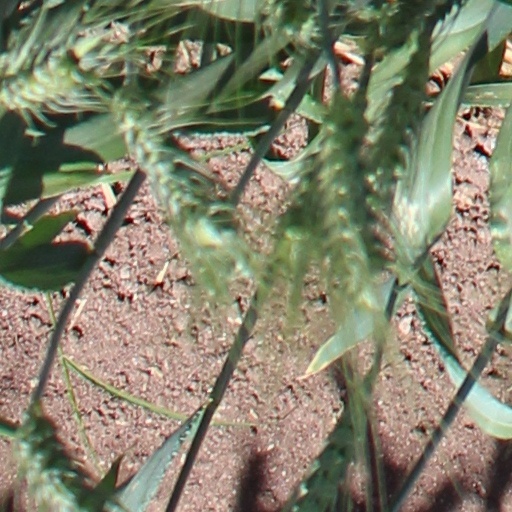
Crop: wheat